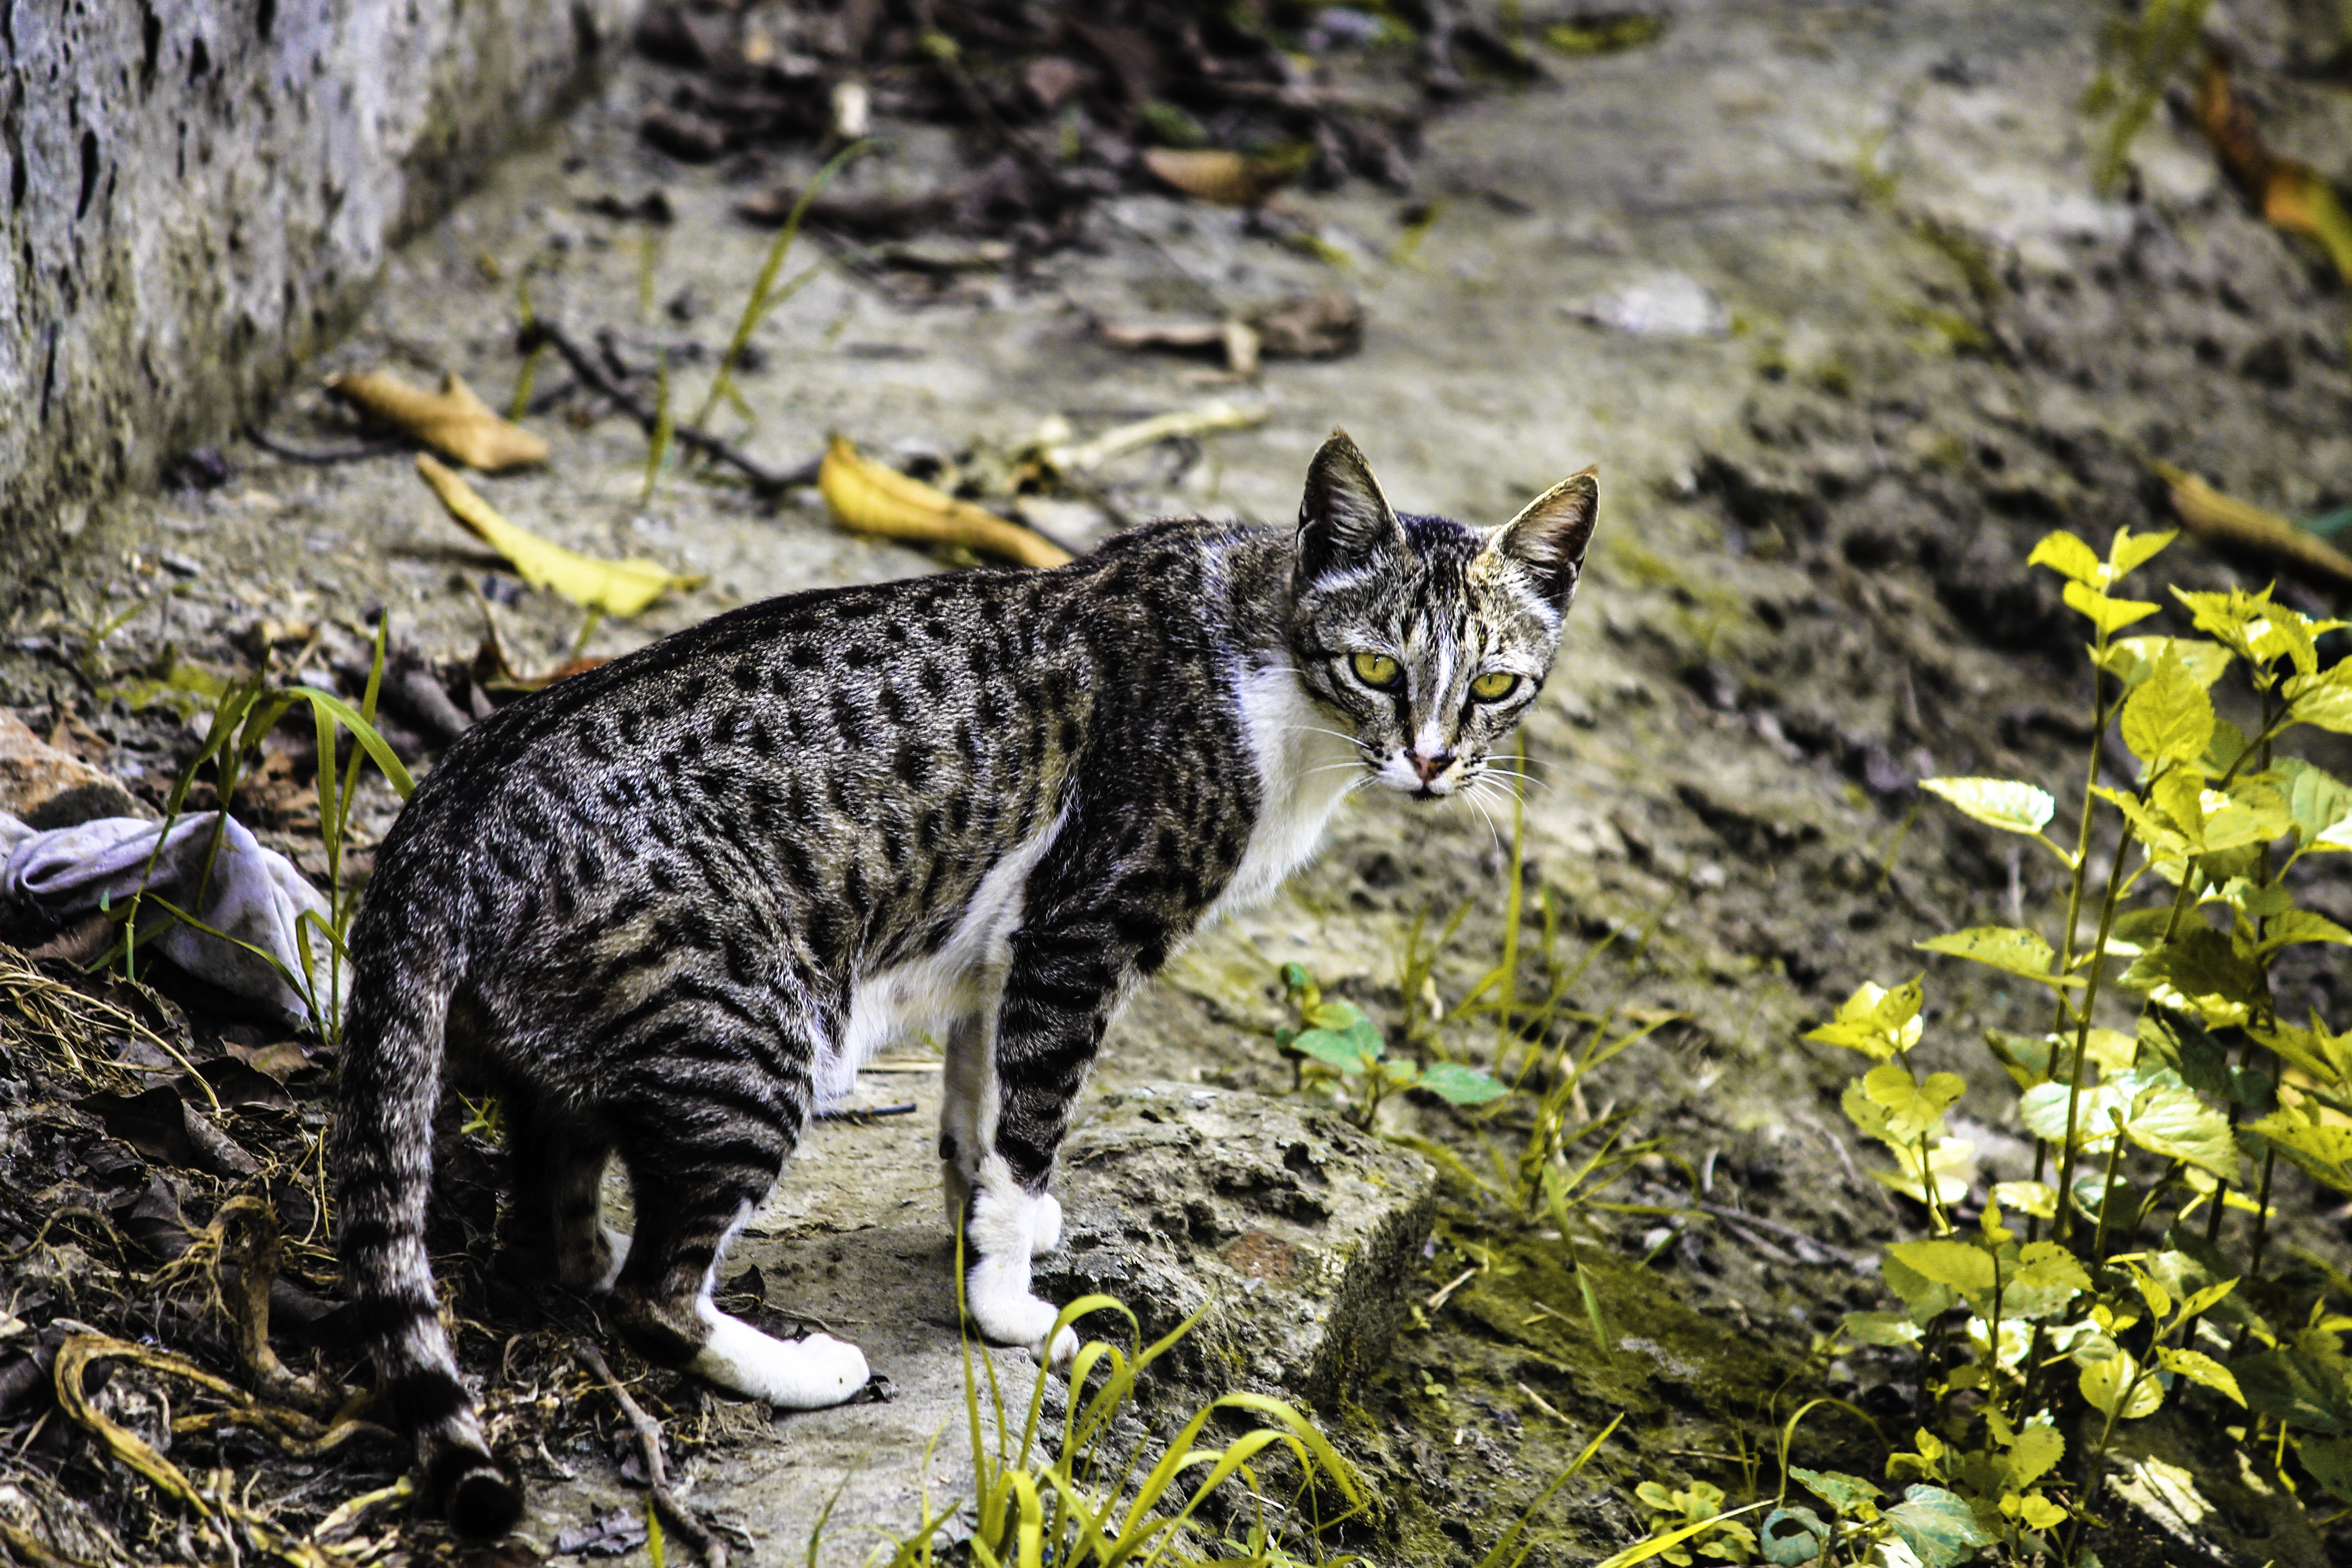
animal, wildlife, cat, mammal, whisker, fauna, pets, spotted, vertebrate, pussycat, bobcat, cat face, meow, ocelot, wild cat, small to medium sized cats, cat like mammal, rusty spotted cat